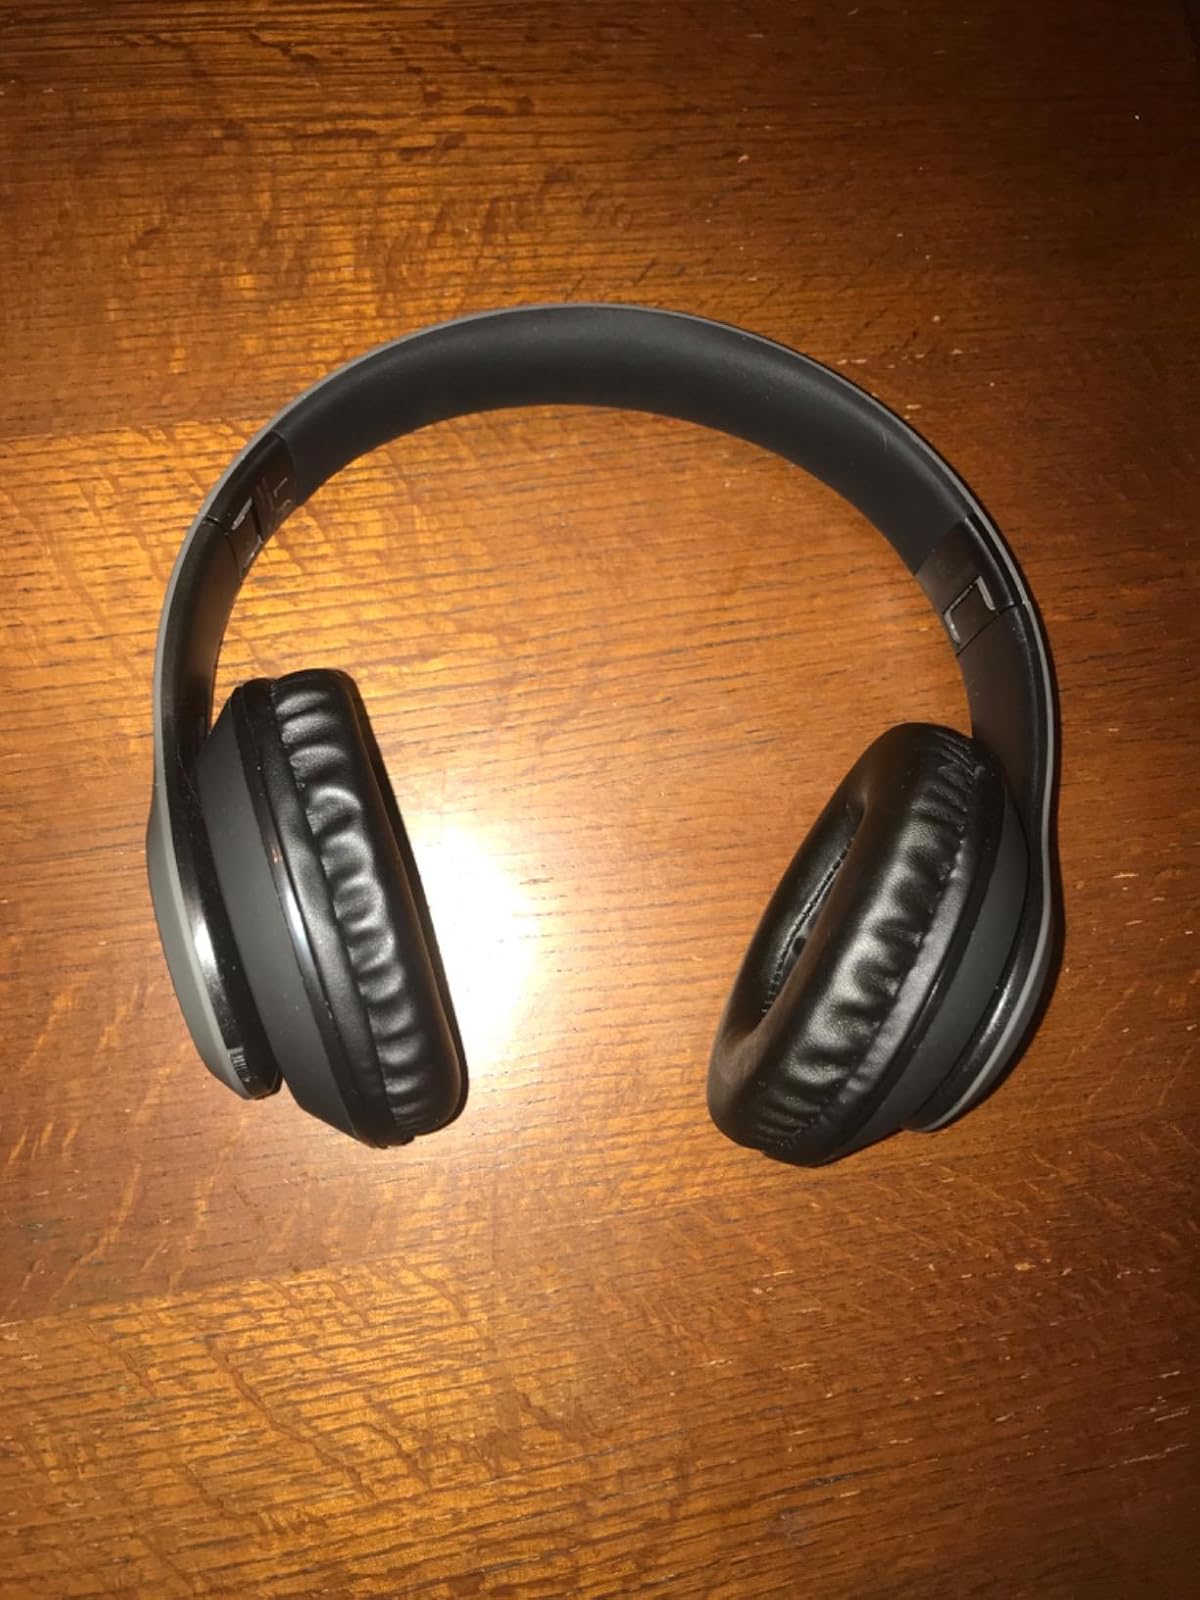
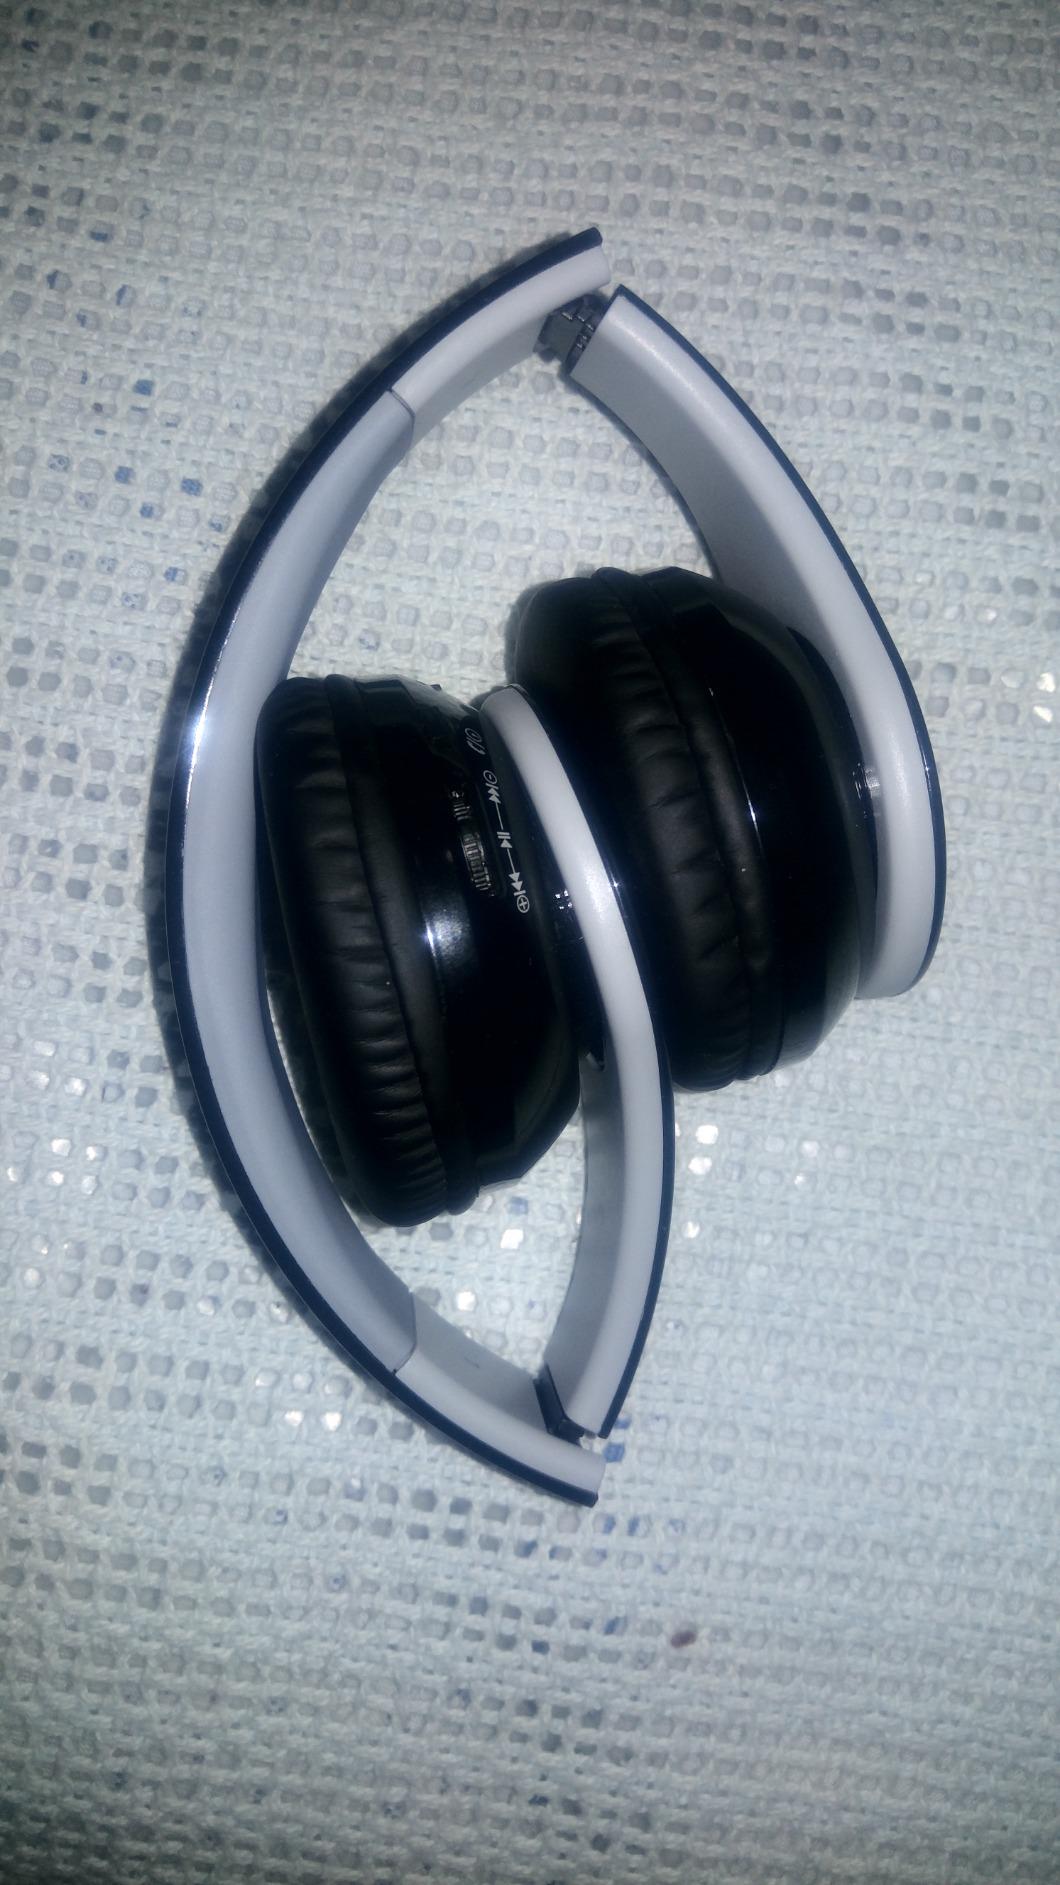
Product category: headphones
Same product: no